Imogen Robertson

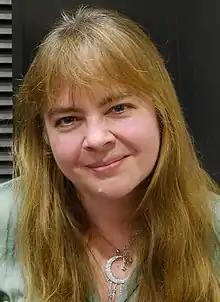
Robertson in 2019

Imogen Robertson is a British director in different media, a poet and novelist.